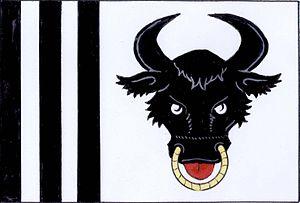
Velké Tresné est une commune du district de Žďár nad Sázavou, dans la région de Vysočina, en République tchèque. Sa population s'élevait à 111 habitants en 2019.